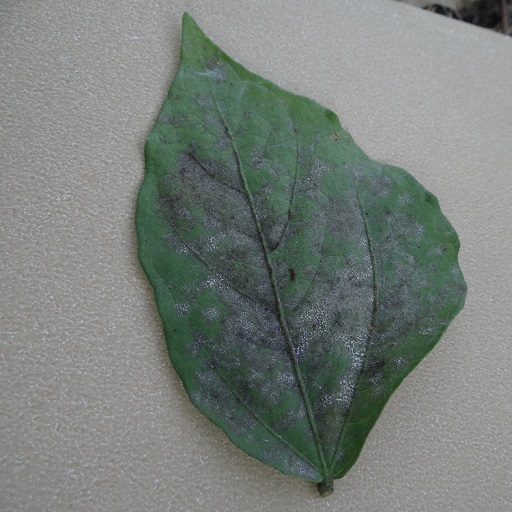
Label: Powdery Mildew